CZ12

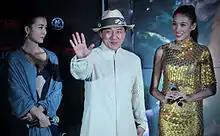
Jackie Chan with co-stars Zhang Lanxin and Helen Yao at a promotional event for "CZ12".

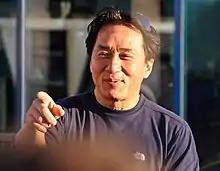
Jackie Chan on the set at Jelgava, Latvia.

Principal photography began on 5 June 2011. From 18 April to 2 May 2012, Jackie Chan filmed several scenes in the Aerodium Latvia vertical wind tunnel in Jelgava, Latvia. Filming also took place in France, China, Taiwan and Vanuatu. Chan did most of the stunts and fight scenes himself with little support from his stunt team. Jean-Yves Blondeau, the inventor of the skate suit, trained Chan to use the suit for the film's body blading sequence. This film was simultaneously made in IMAX 3D. Filming officially wrapped up on 8 May the same year.